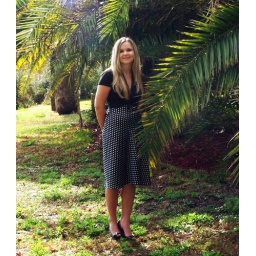
girl standing in foliage